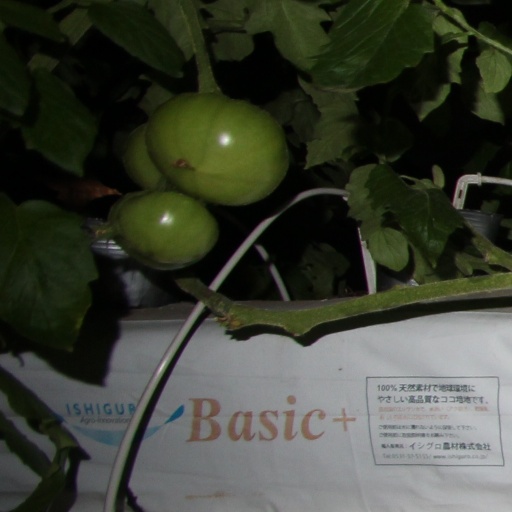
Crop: tomato